Malice at the Palace

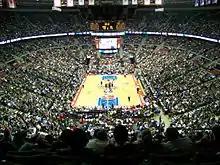
The Palace of Auburn Hills, where the brawl took place

The "Malice at the Palace" (also known as the Pacers–Pistons brawl) was a fight involving players and fans that occurred during a National Basketball Association (NBA) game between the Indiana Pacers and the defending champion Detroit Pistons on November 19, 2004, at the Palace in Auburn Hills, Michigan. The Associated Press called it "the most infamous brawl in NBA history".